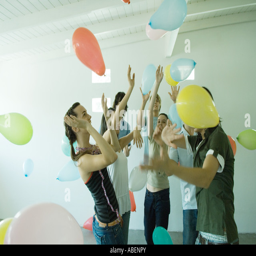
group of young friends hitting balloons floating in the air